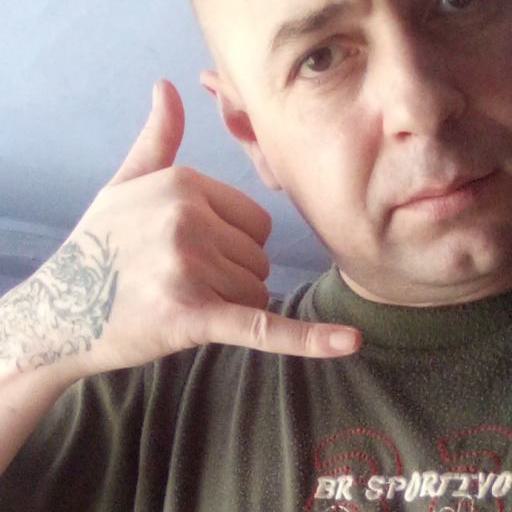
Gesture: call